KHON-TV

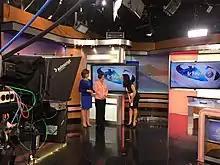
Senator Mazie Hirono on KHON-TV in 2015

In March 1994, the Fox Broadcasting Company (then a division of News Corporation) entered into a partnership with minority-owned communications firm Savoy Pictures to form a television station ownership group called SF Broadcasting. On August 25, 1994, the company bought KHON, WVUE-TV in New Orleans and WALA-TV in Mobile, Alabama for $229 million; fellow sister station WLUK-TV in Green Bay, Wisconsin was sold to the company one month earlier in a separate $38 million deal, which for a time, was challenged by a Federal Communications Commission (FCC) petition filed by NBC alleging that the deal violated foreign investment limits for U.S. broadcasters (a fifth Burnham station, KBAK-TV in Bakersfield, California, was excluded from the SF deal and was instead spun off to Westwind Communications, a new company formed by several former Burnham executives). As part of the deal, all four stations (three NBC affiliates, including KHON, and one ABC affiliate) would disaffiliate from their respective network and become Fox affiliates. Fox was slated to control the voting stock in the venture, but prior to the sale's closure in 1995, it was determined that Fox would still hold an interest in SF although it opted not to have voting stock in the company. Savoy Pictures controlled the day-to-day operations of the four stations.